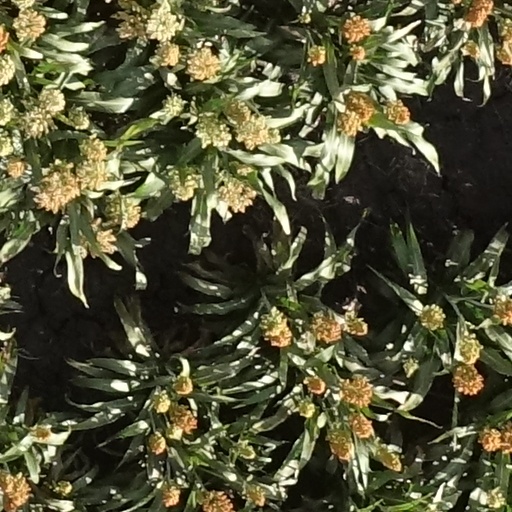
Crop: sorghum